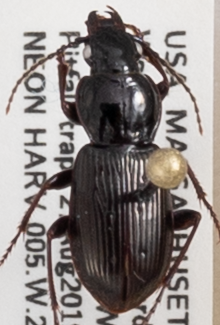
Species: Pterostichus pensylvanicus
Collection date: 2019-08-27
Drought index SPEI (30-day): -0.51
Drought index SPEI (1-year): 1.25
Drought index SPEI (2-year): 1.69